Puzzle Puppers

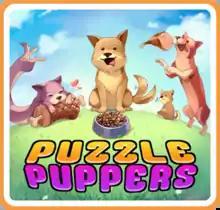

Puzzle Puppers is a puzzle game developed and published by Australian indie studio Cardboard Keep. "Puzzle Puppers" was released in January 2017 for mobile platforms and Microsoft Windows, and later released on the Nintendo Switch in February 2018. The game received mixed reviews from critics, who often appreciated the dog themes and core gameplay mechanics, but felt the game lacked in content and variety.